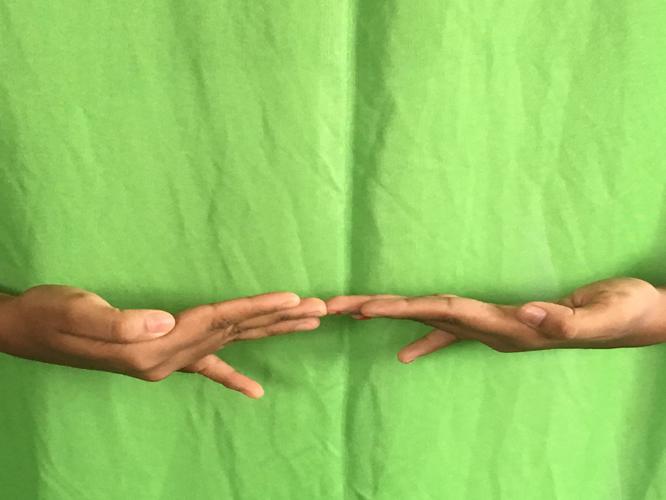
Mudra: Khatva
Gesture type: double_hand